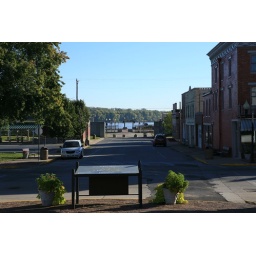
Looking toward the river from Sam's house (that's it in the distance).